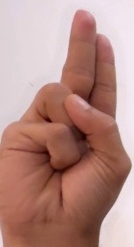
ASL sign: U